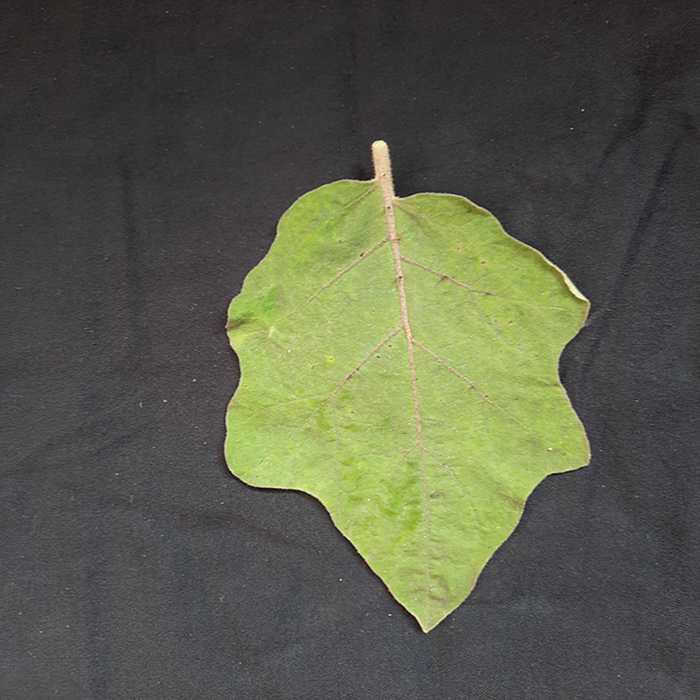
Plant: Eggplant
Label: Eggplant fresh leaf